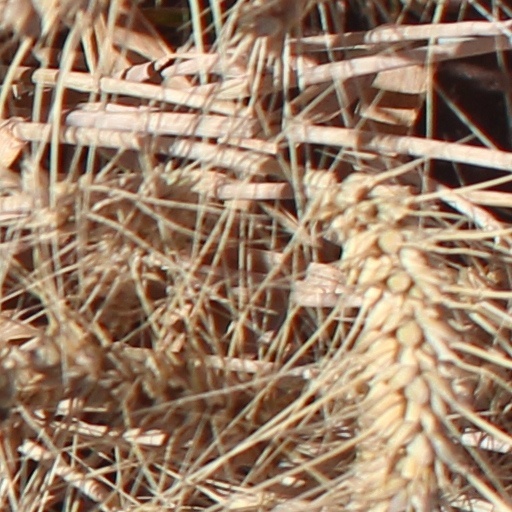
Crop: wheat